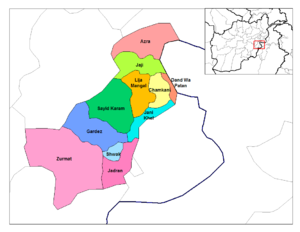
Paktia (provins) / Distrikter
Paktias distrikter
Paktia er en af Afghanistans 34 provinser. Den ligger i den østlige del af landet. Administrationscenteret er Gardiz. Tidligere omfattede den også Khost-provinsen som for nylig er blevet udskilt som selvstændig provins.